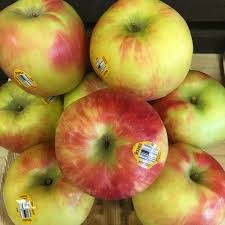
Label: apple